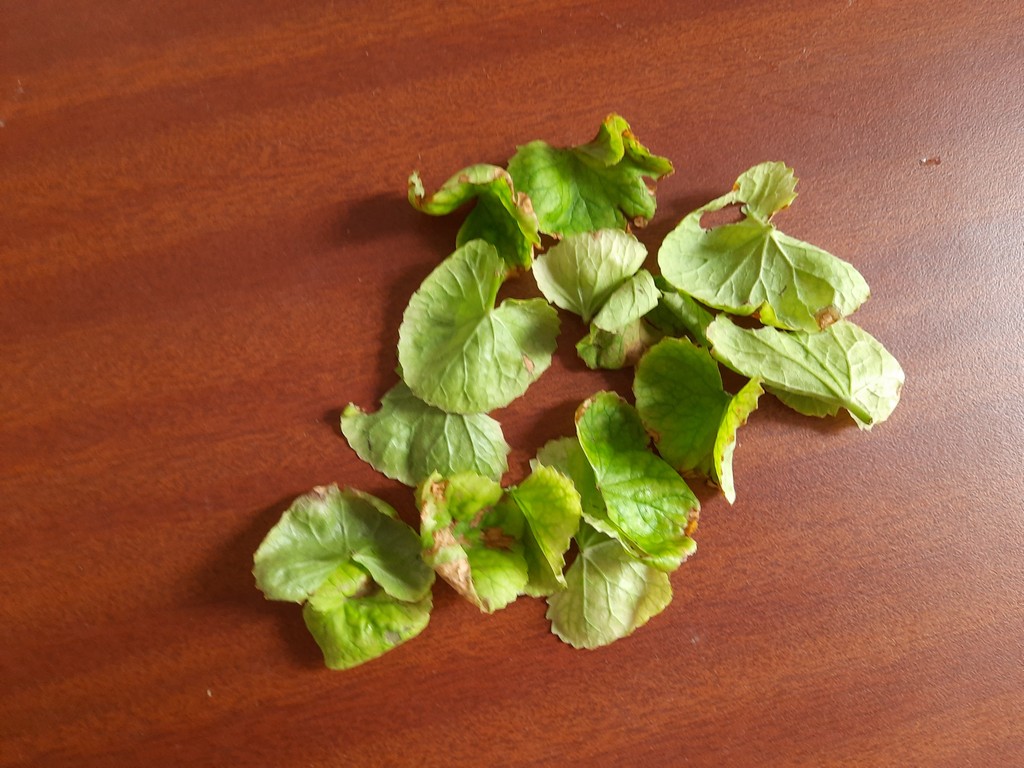
Label: Unhealthy